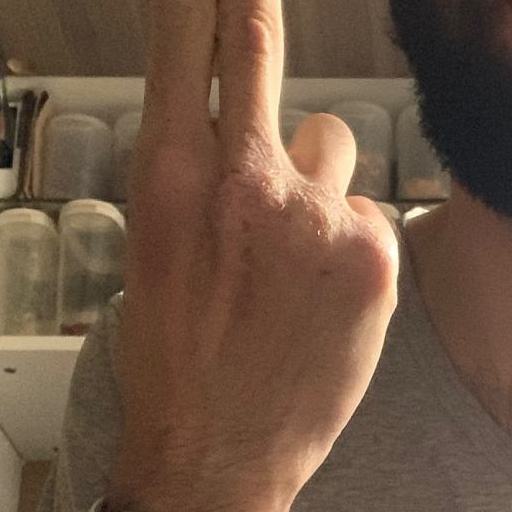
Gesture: two_up_inverted